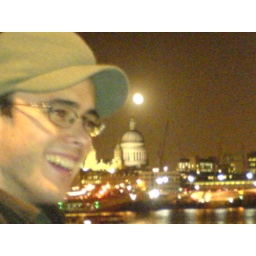
Simon while standing in front of St Pauls spots a lion eating some orphans.